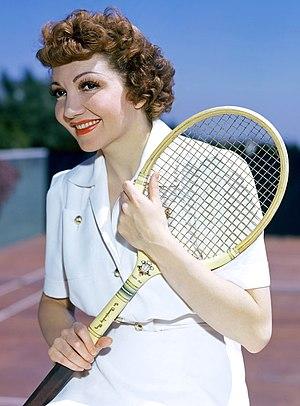
Claudette Colbert est une actrice américaine d'origine française, née Émilie Claudette Chauchoin le 13 septembre 1903 à Saint-Mandé, et morte le 30 juillet 1996 à Speightstown à la Barbade. L’American Film Institute a classé Claudette Colbert douzième actrice de légende.